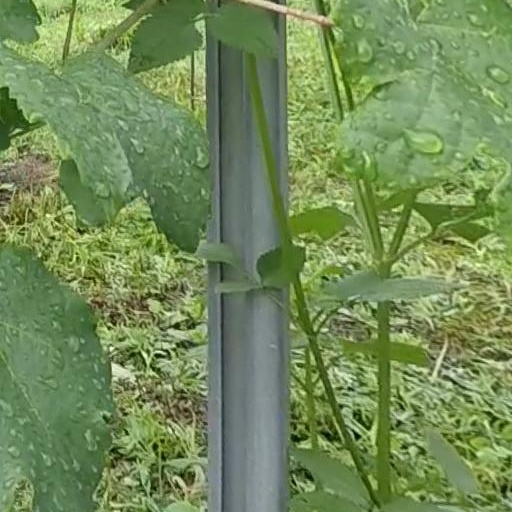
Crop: grape